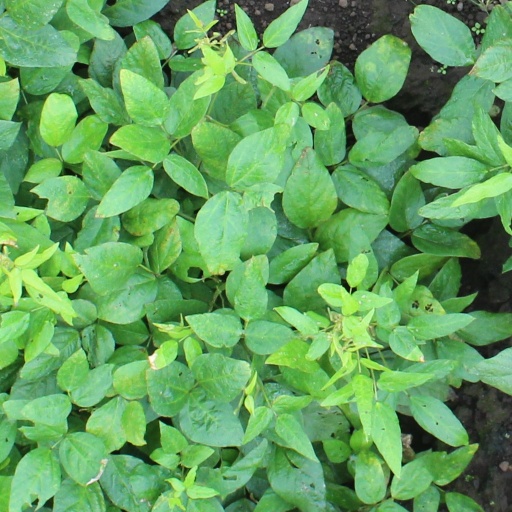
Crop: soybean